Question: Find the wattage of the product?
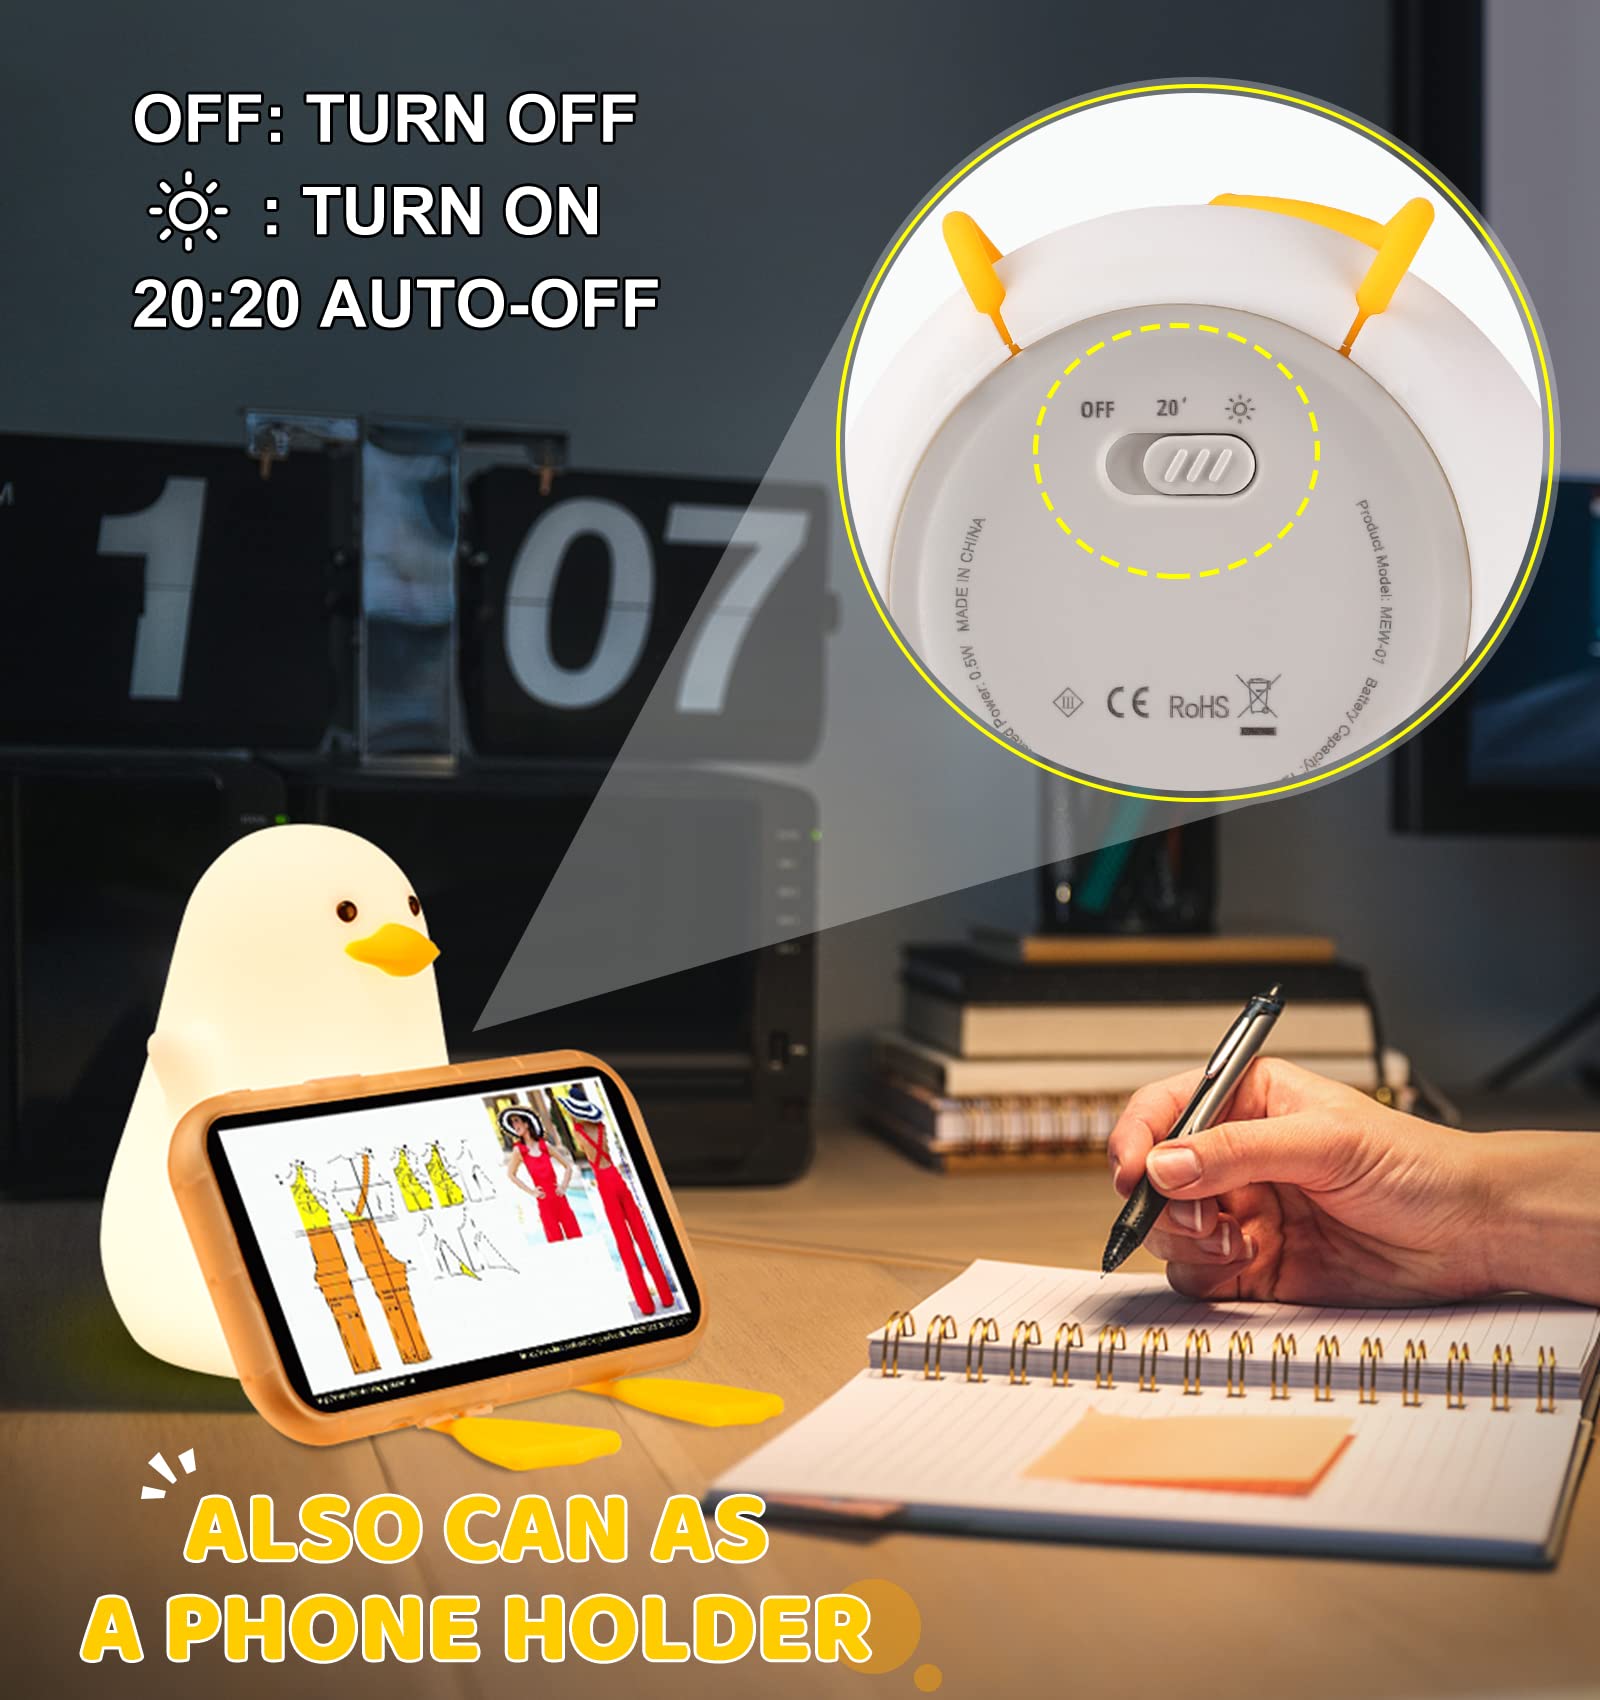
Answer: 0.5 watt